Maritime Squadron of the Armed Forces of Malta

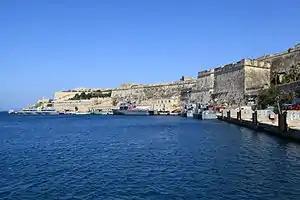
The AFM base at Hay Wharf.

The Headquarters Command is responsible for base security, transportation and anything necessary for sustaining the patrol boats throughout the year. It is therefore responsible for the supply of all the fuel and ammunition.